Chana Taurustar

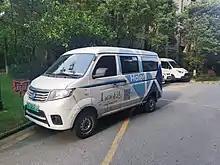
Skywell D07 used as a service vehicle of Haier run

A rebadged electric panel van variant called the Nanjing Golden Dragon Skywell D07 (南京金龙开沃D07) produced by Nanjing Golden Dragon was available for the logistics industry from 2017. A variant is powered by a 60 kW and 220N·m electric motor with a 41.86kWh battery and another variant is powered by a 70 kW electric motor with a 50.3kWh battery. The electric motors are supplied by Nanjing Golden Dragon in house. Across the 20 variants, the electric range ranges from 200 km to 300 km depending on the models.